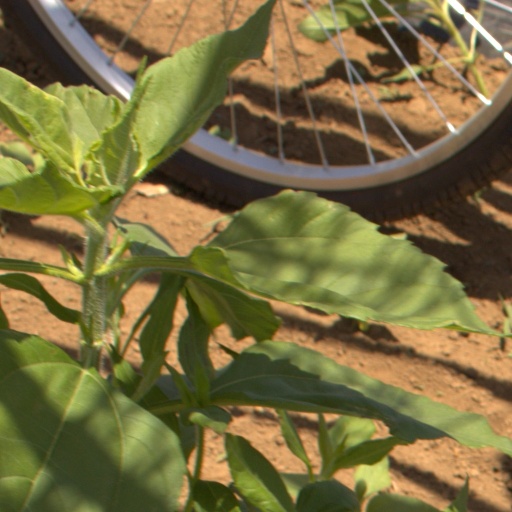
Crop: Jerusalem artichoke